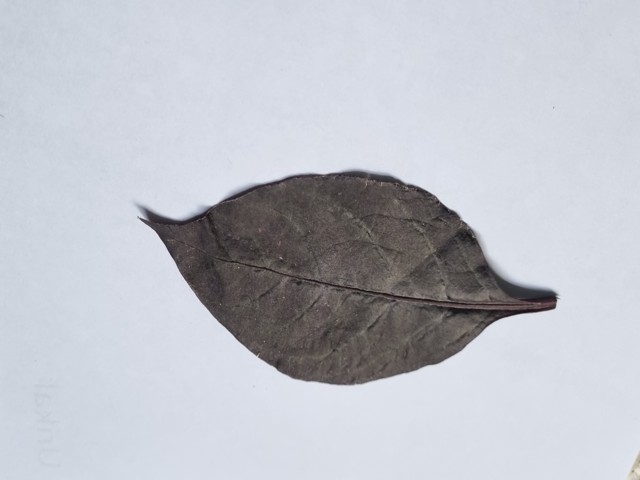
Plant: kalochitra